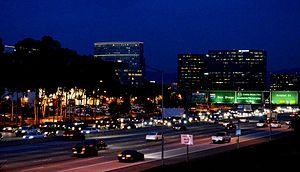
L'Interstate 405 est l'une des principales autoroutes inter-États de Californie du Sud, et la plus importante route auxiliaire de l'Interstate 5 dans la région du Grand Los Angeles. La 405 en son entier compose le segment nord de la San Diego Freeway. La 405 est un axe très emprunté sur tout son parcours et est considérée comme l'autoroute la plus embouteillée du pays. Elle a joué un rôle majeur dans le développement de plusieurs villes et banlieues le long de sa route dans la région.